Bryn Euryn

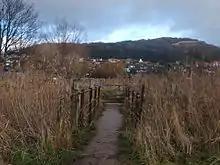
View towards Bryn Euryn

Bryn Euryn is a hill which is a Site of Special Scientific Interest in Conwy County Borough, Wales. There is a trig point at the summit. It lies above the seaside town of Rhos-on-Sea and village of Mochdre, Conwy. It is 131 metres (430 feet) above sea level, and is listed as a HuMP.